Arghandab River

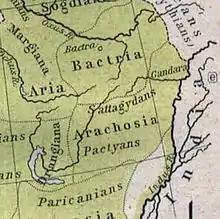
Arachosia in 500 BC

The river was known to the ancient Persians as the "Haraxvaiti" in Avestan and "Harahuvati" in Old Persian, which are cognate with Rigvedic "Sarasvati" (as described in its "family books"). Scholars such as Boyce and Parpola have identified Greek "Arachosia" as a Hellenization of the name, meaning the land of the "Haraxvaiti". Rigveda's hymn VI.61.2 describes it with the words: